No. 110 Squadron RAF

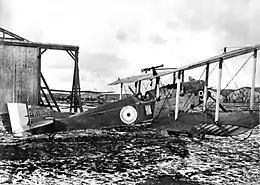
A Martinsyde Elephant G.100, one of the initial types of aircraft the squadron flew with

No. 110 Squadron RFC was formed on 1 November 1917, at Rendcomb, Gloucestershire, and was equipped with B.E.2c aircraft. The squadron moved to Kenley the following year and re-equipped with the DH.9A – the first squadron to operate this aircraft. Its original complement of DH.9As were the gift of His Exalted Highness, the Nizam of Hyderabad. Each aircraft bore an inscription to that effect, and the unit became known as the 'Hyderabad' Squadron in the newly formed Royal Air Force. The squadron arrived in France in September 1918 and formed part of the Independent Air Force, engaged in the bombing offensive against Germany, and later disbanded on 27 August 1919.